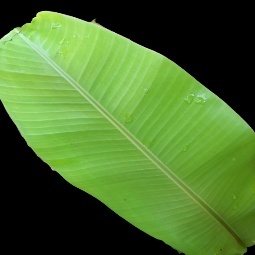
Label: Healthy